Elena Benarroch

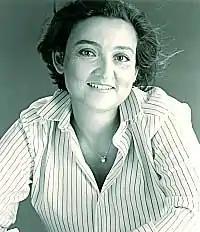
Elena Benarroch

Elena Benarroch is a Moroccan-Spanish fashion designer born in Tangier in 1955 within a Moroccan Jewish family. She opened a furrier's in Madrid in 1979 and has won many awards in Spain.